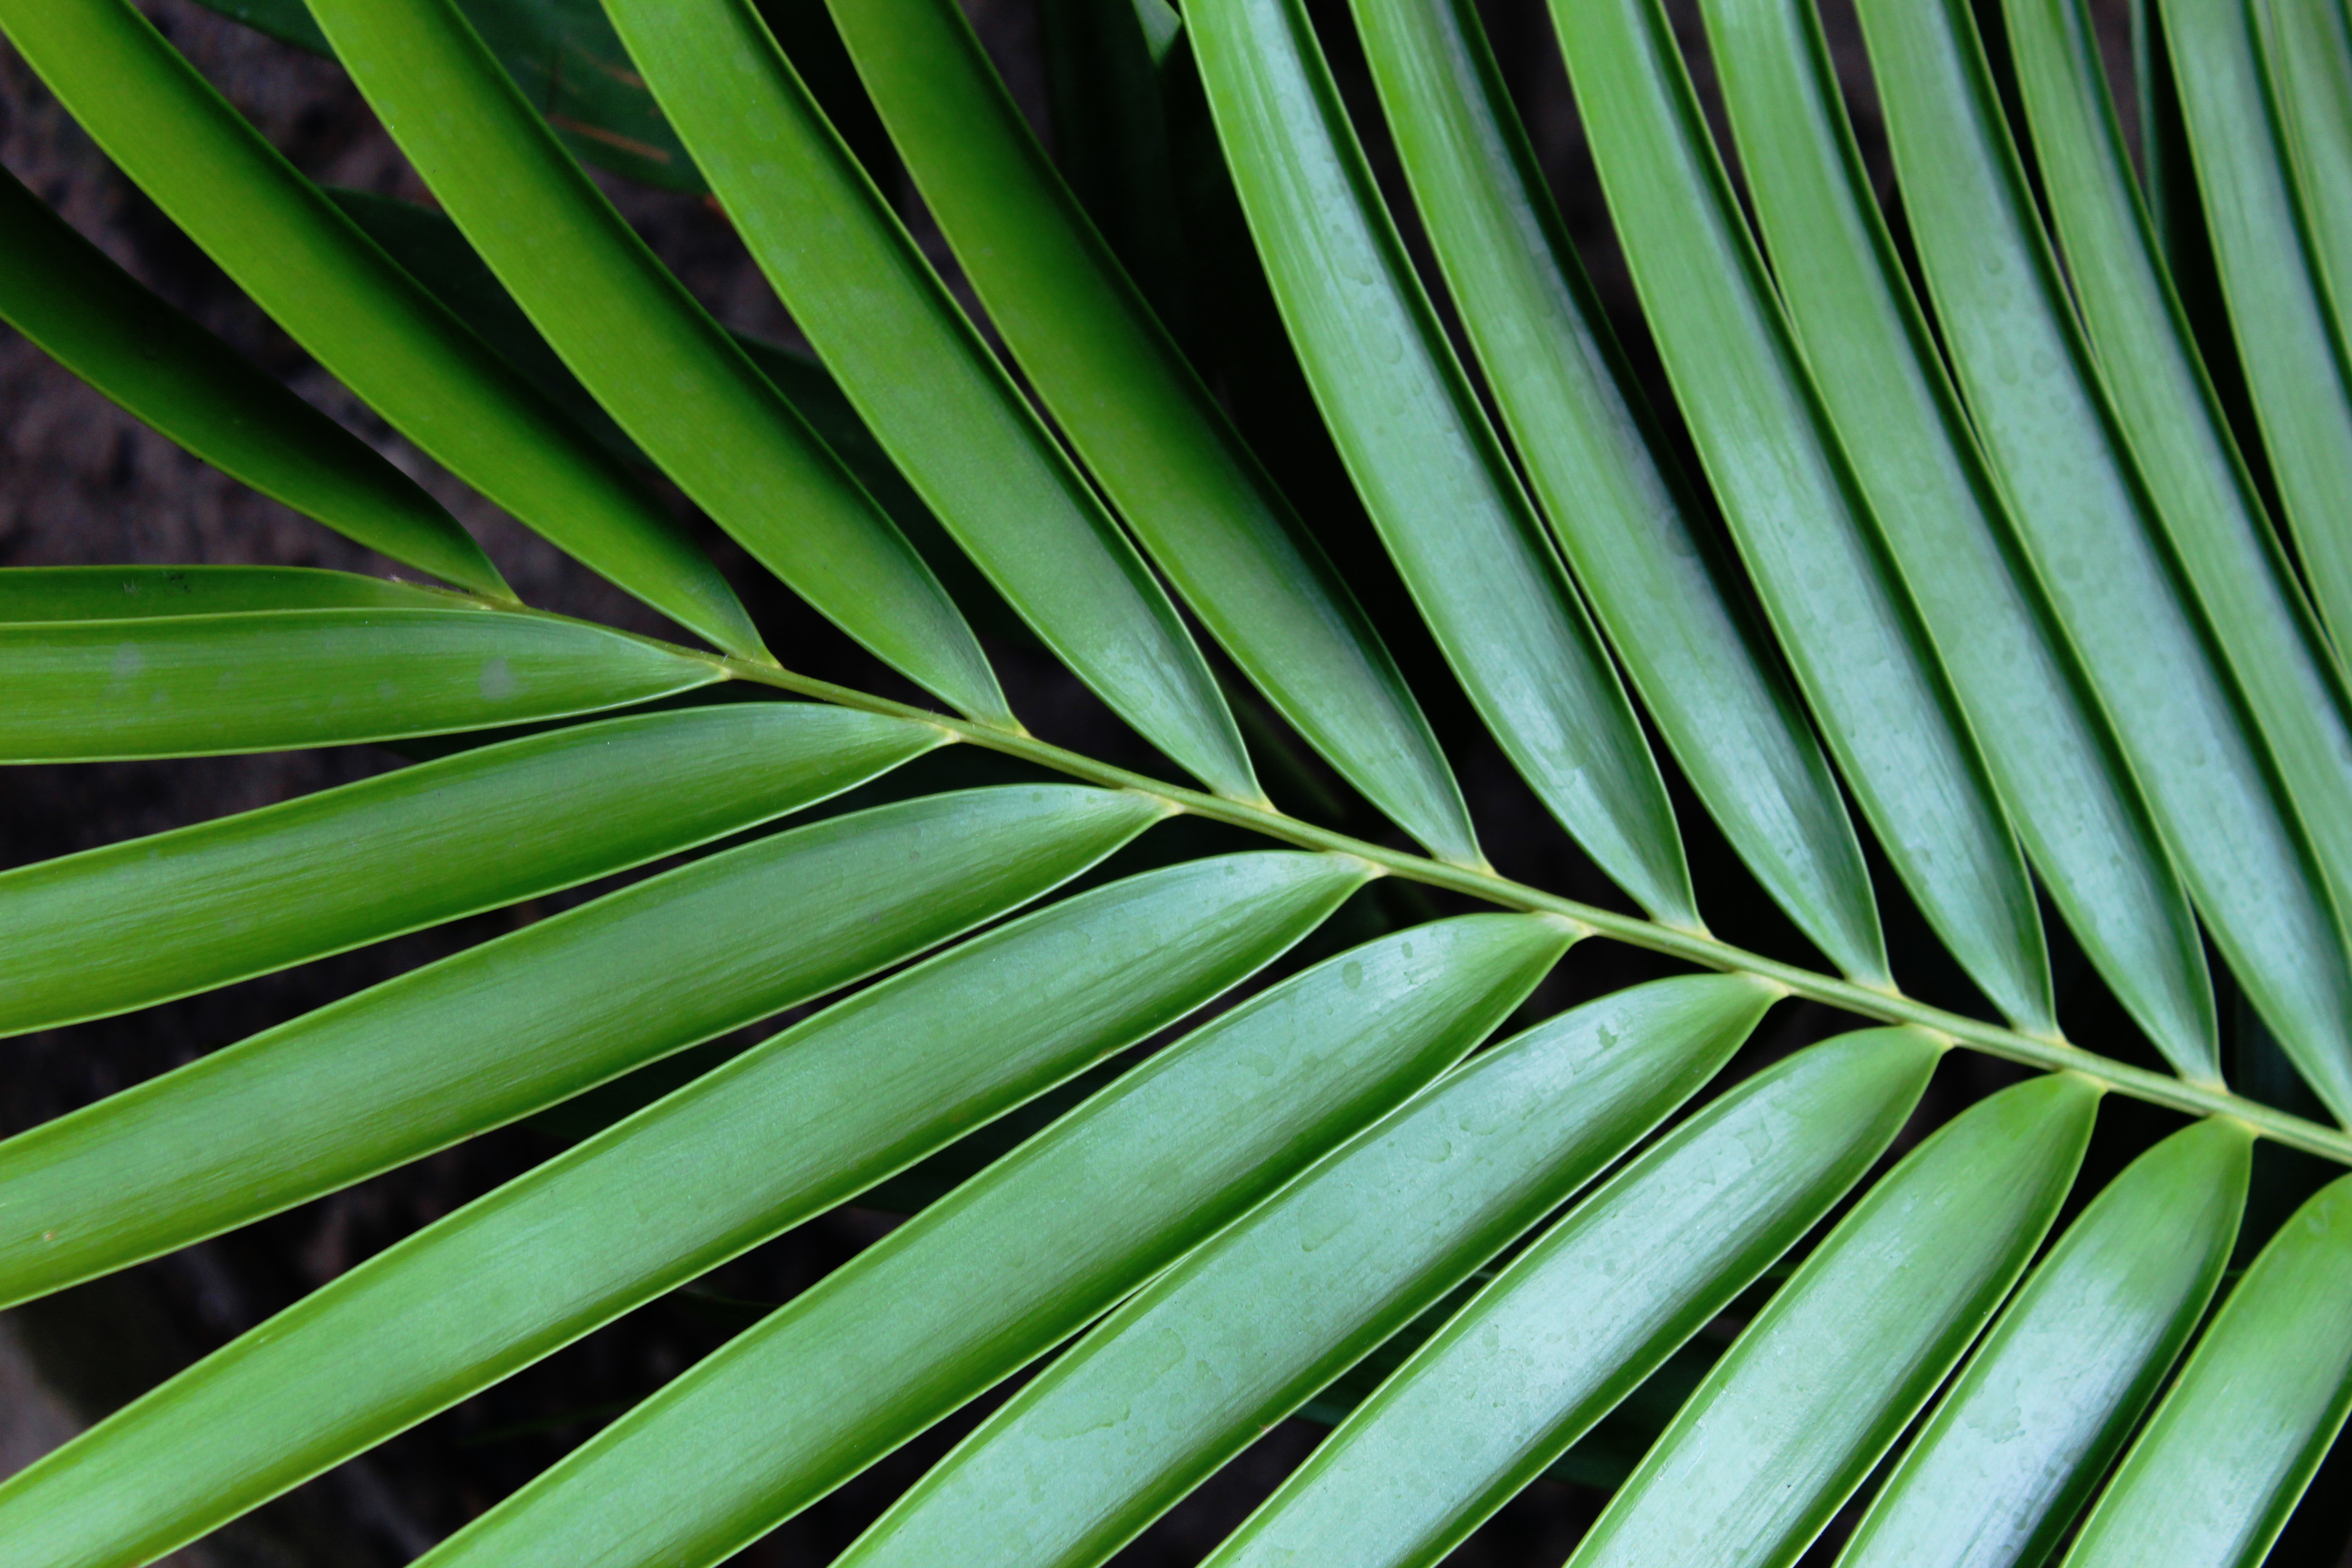
tree, grass, branch, plant, sunlight, leaf, flower, line, green, botany, flora, close up, bamboo, macro photography, plant stem, woody plant, land plant, arecales, palm family